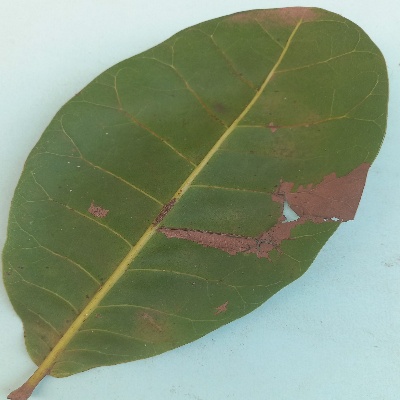
Crop: Cashew
Condition: anthracnose